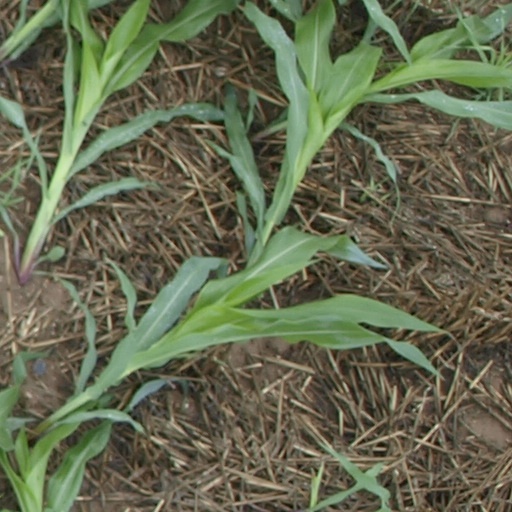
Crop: maize; corn